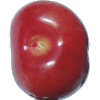
Label: Cherry 2